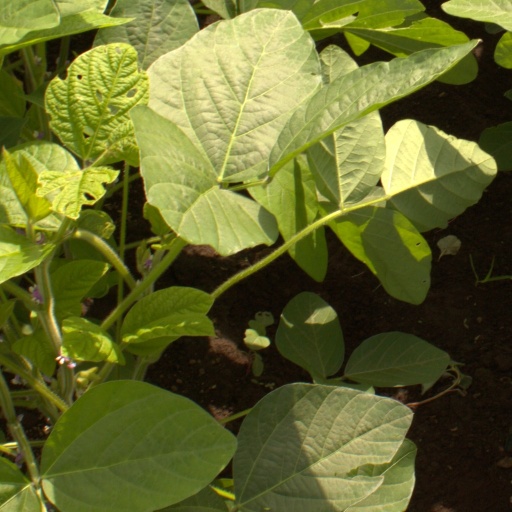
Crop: soybean